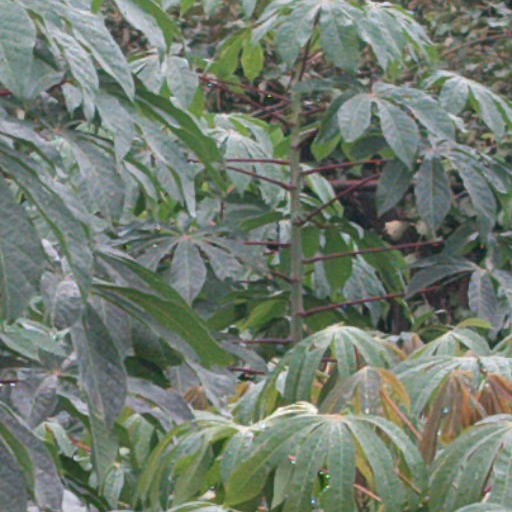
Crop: cassava